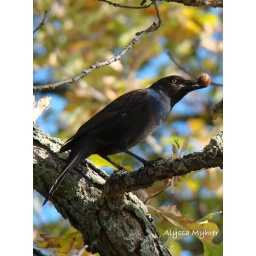
black bird with nut in beak